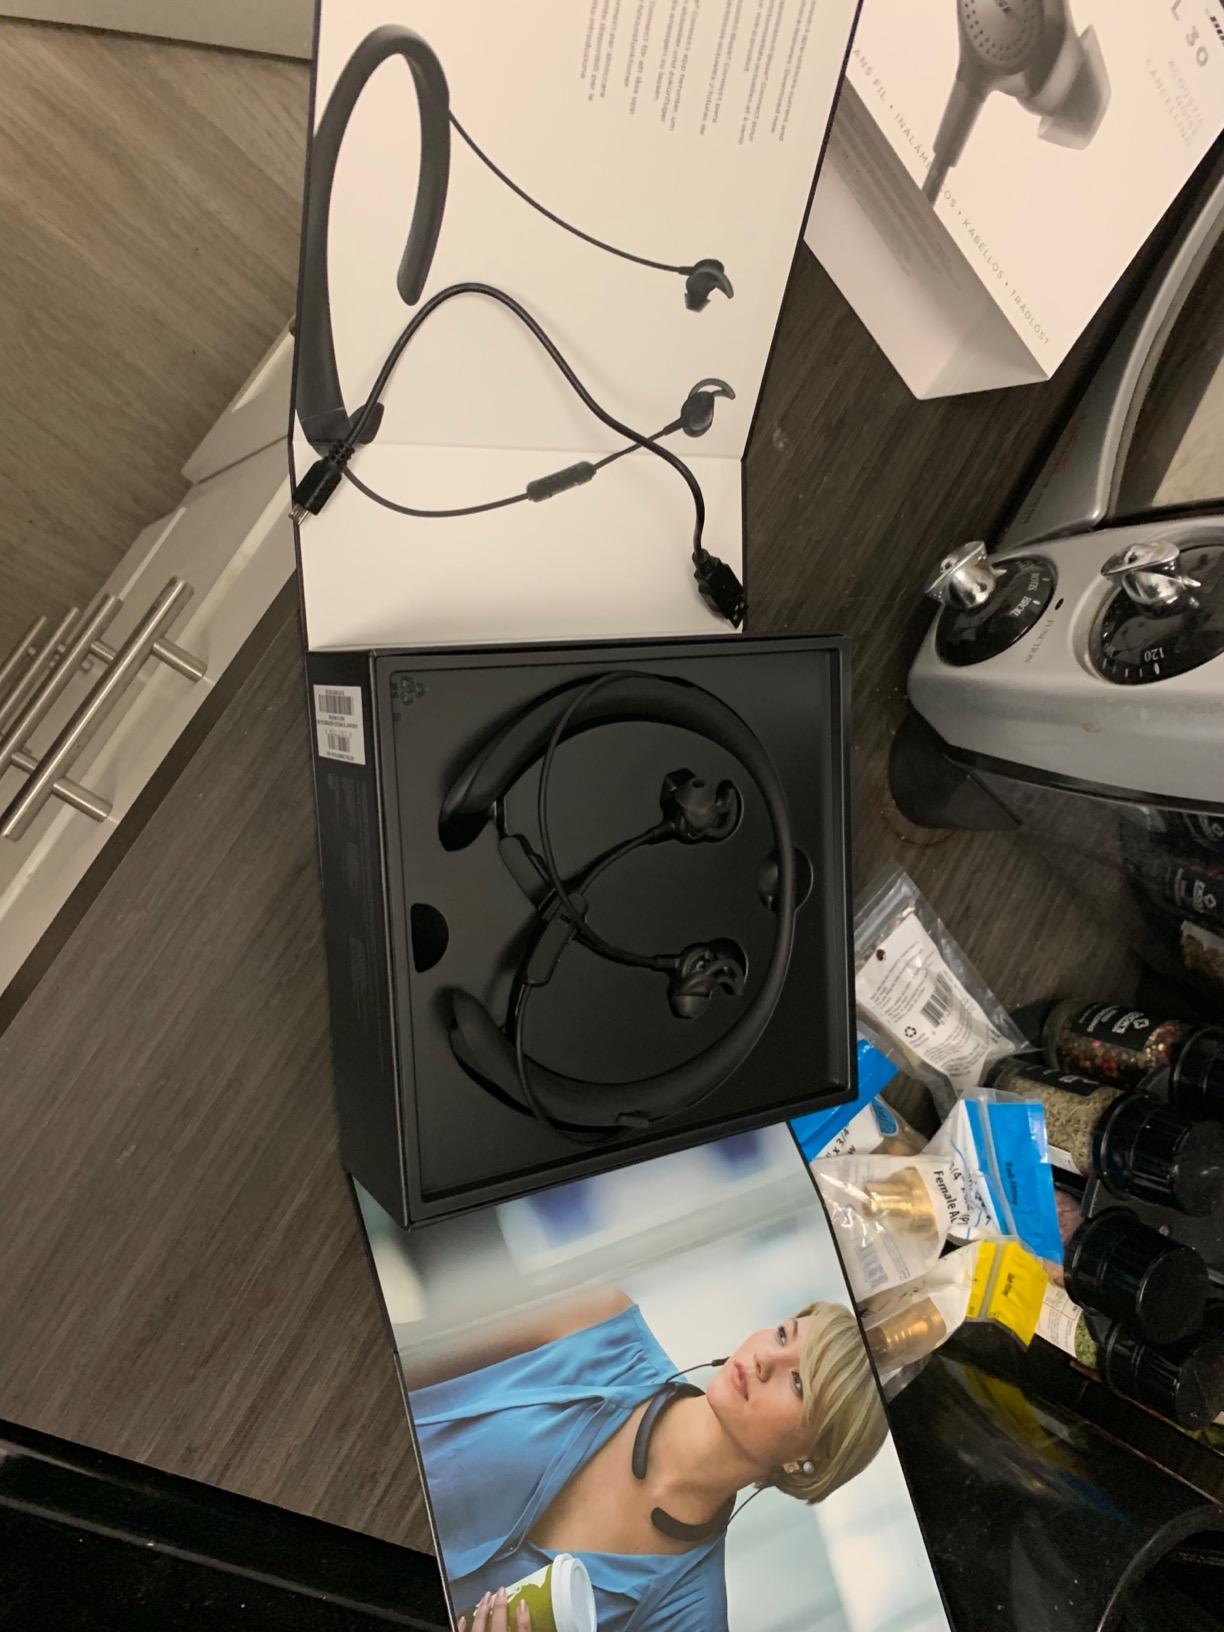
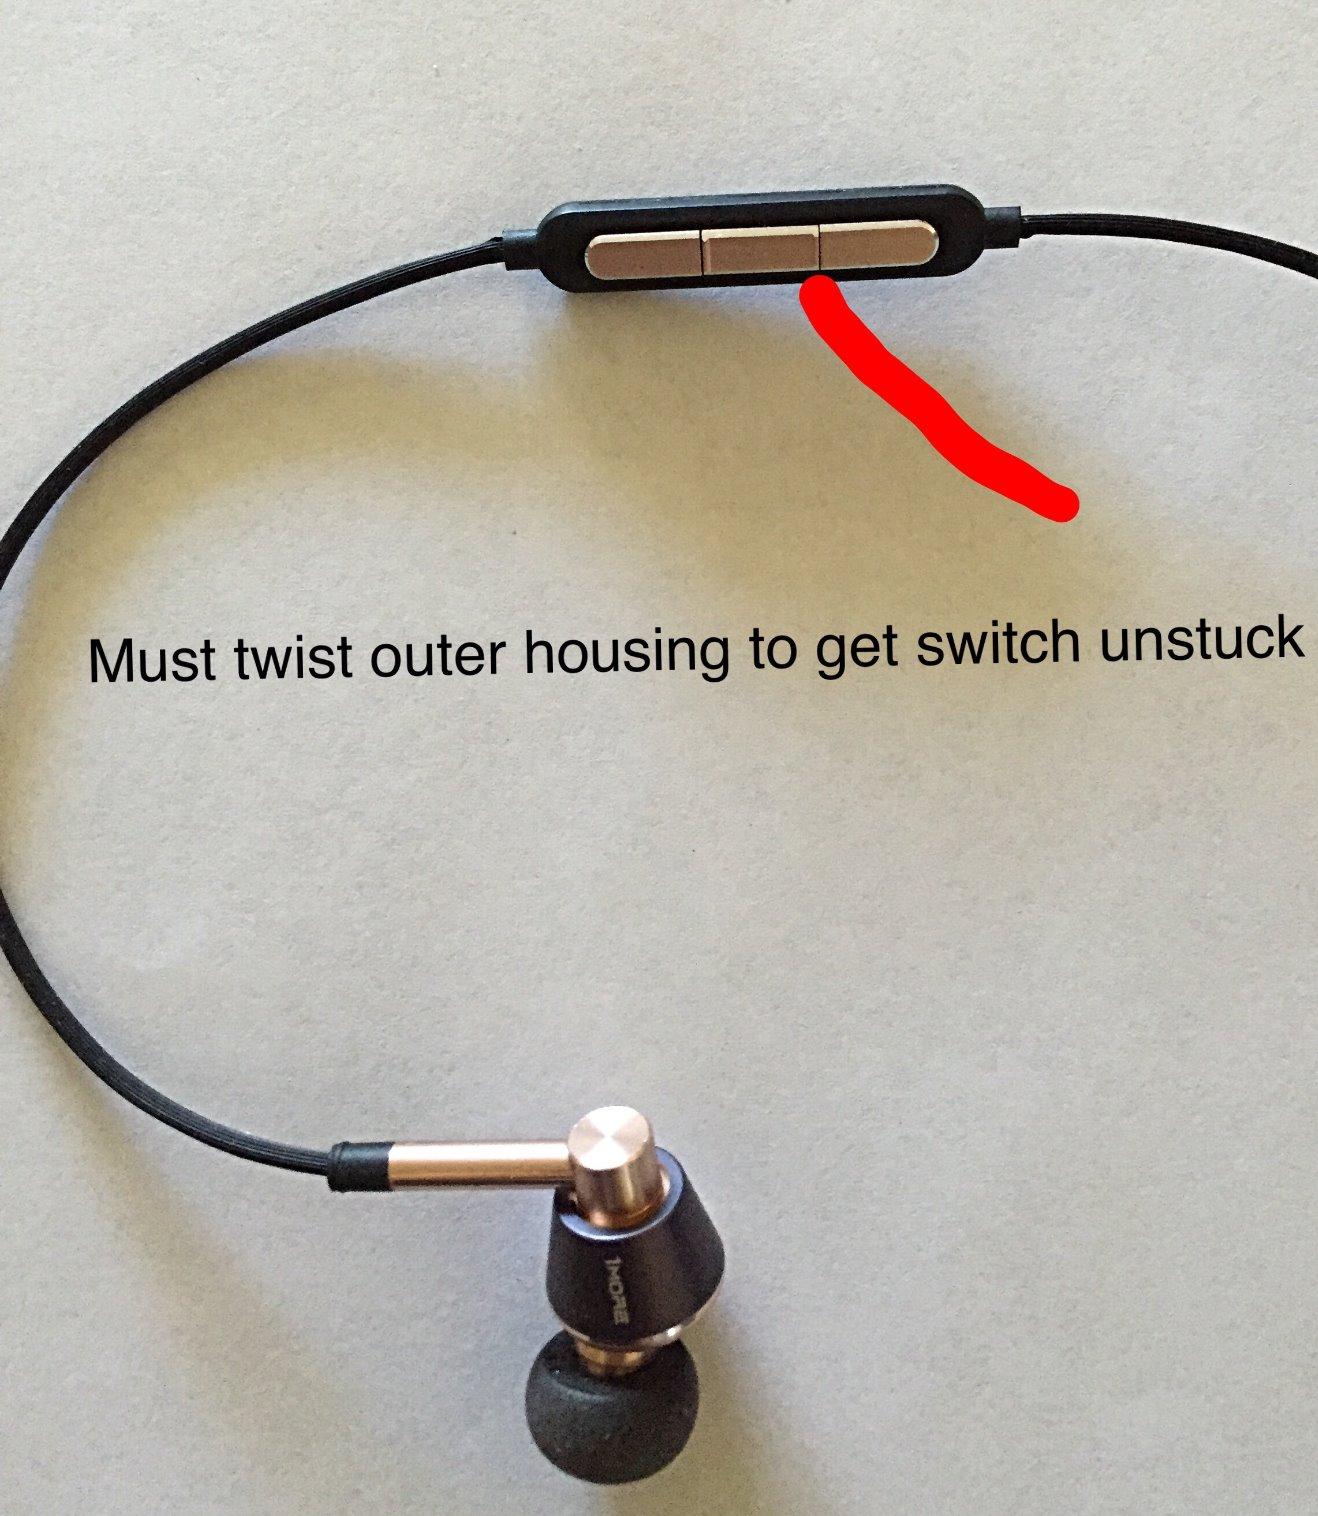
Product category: headphones
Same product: no